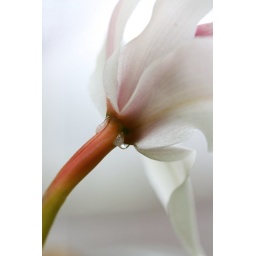
Flower in the glass house at Edinburgh Botanical Gardens